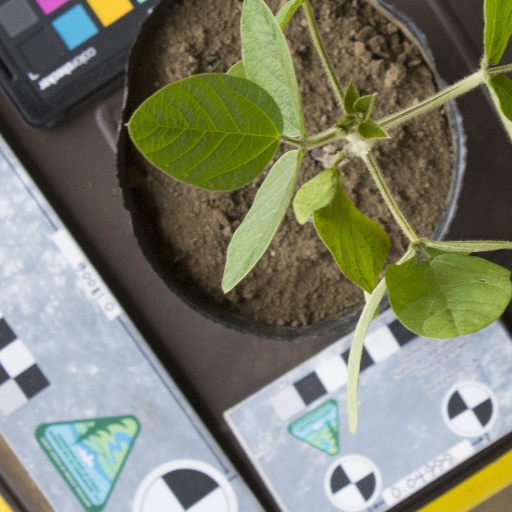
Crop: soybean